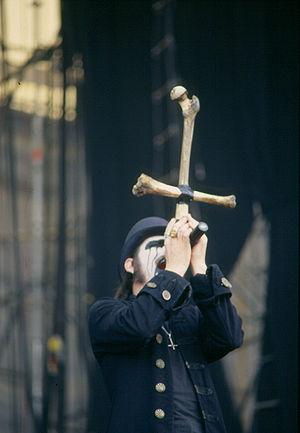
Mercyful Fate est un groupe de heavy metal danois, originaire de Copenhague, formé en 1981 par le chanteur King Diamond et le guitariste Hank Shermann. Influencé par le prog et le hard rock, avec des paroles liées au satanisme et à l'occultisme, Mercyful Fate est un groupe pionnier de la première vague du black metal au milieu des années 1980. La plupart des groupes liés à ce mouvement créent une influence sur le black metal dans les années 1990, en particulier en Norvège. Depuis sa création en 1981, Mercyful Fate fait paraître au total sept albums studio, deux extended plays et quatre compilations.